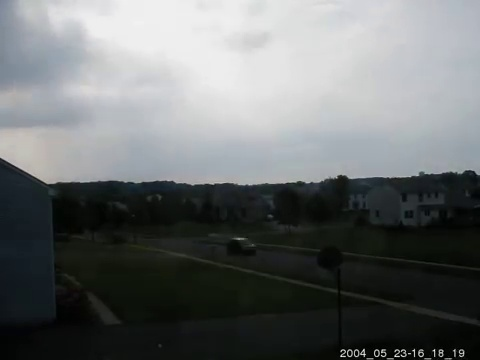
Fire: no
Smoke: no